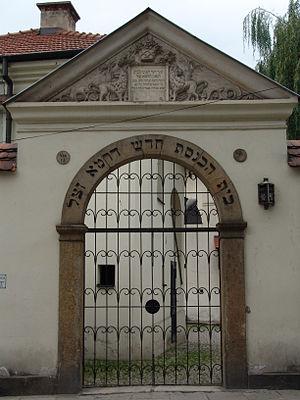
La synagogue REMUH dans la quartier Kazimierz (ancien quartier juif) de Cracovie en Pologne.
Cracovie est le chef-lieu de la voïvodie de Petite-Pologne. Située au bord de la Vistule, cette ancienne capitale de la Pologne, riche de mille ans d'histoire est considérée comme le véritable centre culturel et intellectuel du pays, qui s’enorgueillit de posséder l’une des plus anciennes universités d’Europe Centrale, l'Université Jagellonne.
"La synagogue Rem""ou, Rem""o ou Rem""a, sise 40 rue Szeroka dans le quartier juif de Kazimierz, est la seule synagogue encore en activité à Cracovie. Elle a été fondée par le banquier du roi de Pologne Sigismond II, Izrael Isserl Auerbach, pour son fils Mojżesz ben Israel Isserles, dit le Rem""ou.
Kazimierz est actuellement l'un des dix quartiers qui composent le premier arrondissement de Cracovie, ancienne capitale du Royaume de Pologne et de la République des Deux Nations. Réputé pour ses galeries d'art, ses monuments, ses restaurants et sa vie nocturne, il est très prisé des touristes. C'est aussi un des principaux lieux de mémoire pour la communauté juive.